Priest

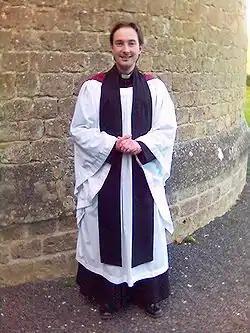
An Anglican priest in choir dress

Conservative Lutheran reforms are reflected in the theological and practical view of the ministry of the church. Much of European Lutheranism follows the traditional Catholic governance of deacon, priest, and bishop. The Lutheran archbishops of Finland, Sweden, etc. and Baltic countries are the historic national primates and some ancient cathedrals and parishes in the Lutheran church were constructed many centuries before the Reformation. Indeed, ecumenical work within the Moravian Church, Anglican Communion and among Scandinavian Lutherans mutually recognize the historic apostolic legitimacy and full communion. Likewise in America, Lutherans have embraced the apostolic succession of bishops in the full communion with Moravians and Episcopalians. Most Lutheran ordinations are performed by a bishop.